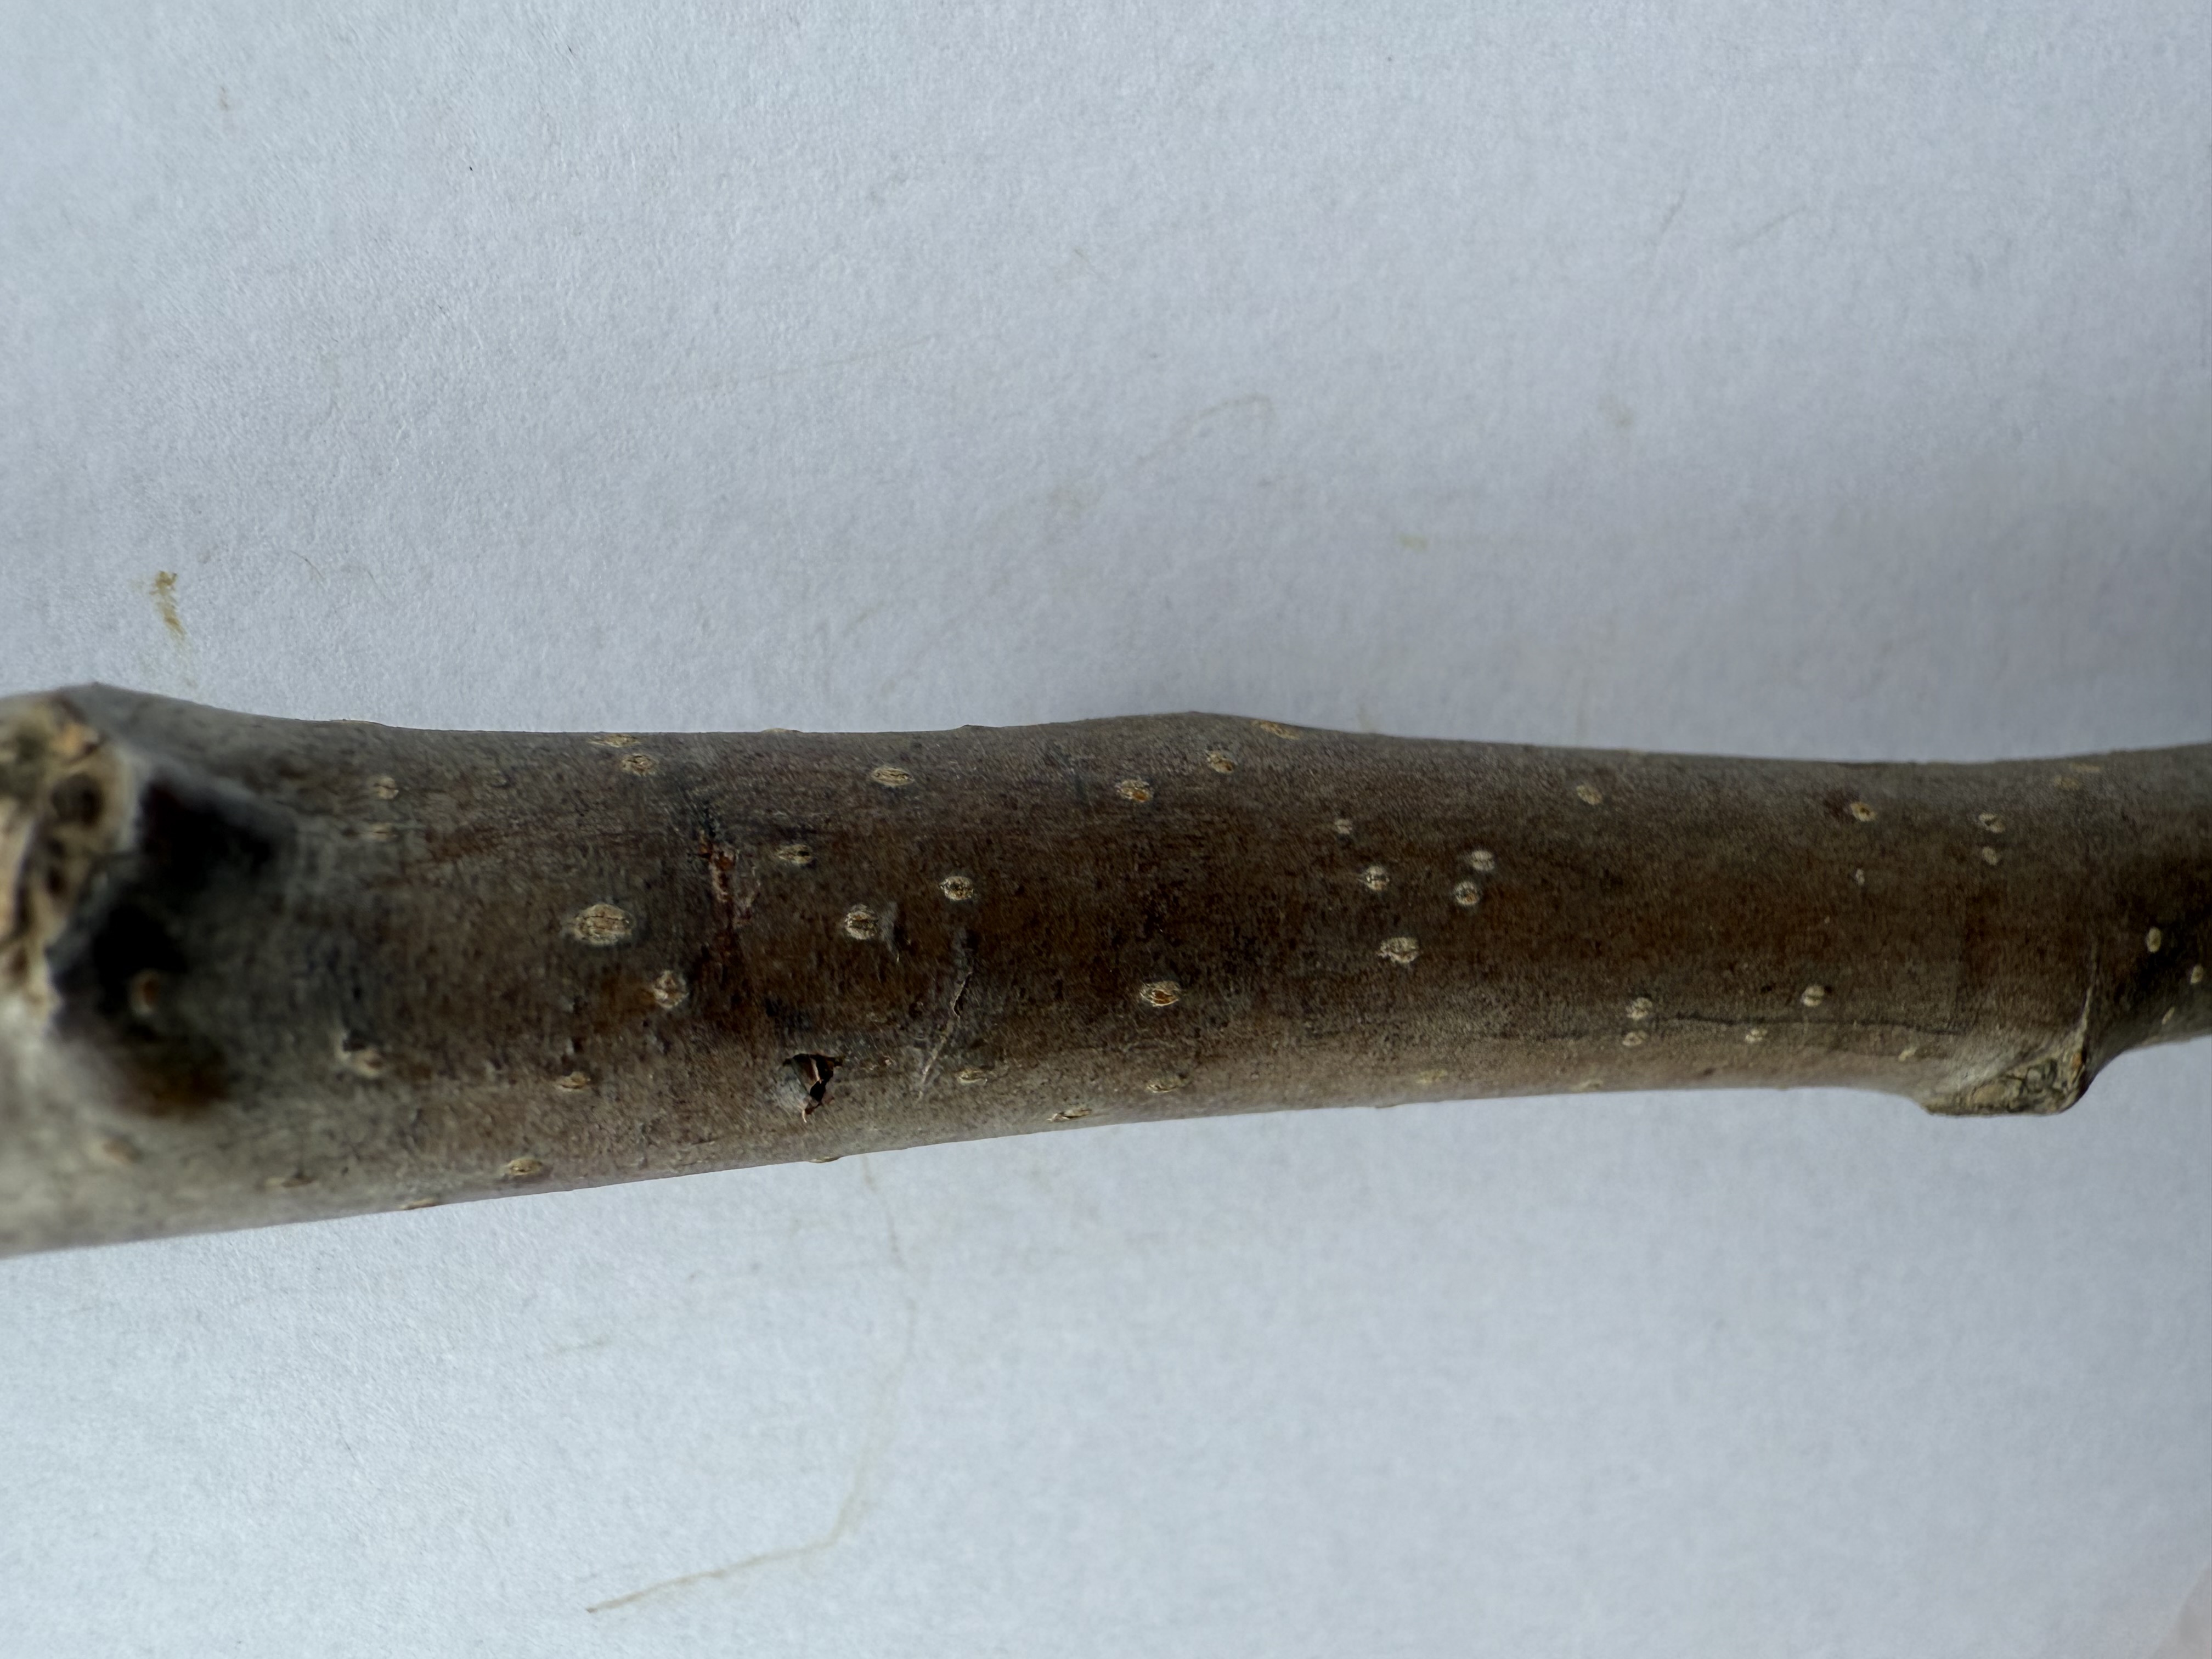
Variety: Akca Pear